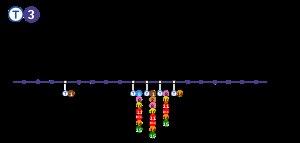
La ligne 3 du tramway de Bâle est une des treize lignes du tramway de Bâle. Elle relie la station Gare de Saint-Louis, en France, à la station Birsfelden Hard. Elle est composée de 25 stations réparties sur 9,5 kilomètres, dont deux des trois portes historiques de la ville : Spalentor et St. Albans-Tor.